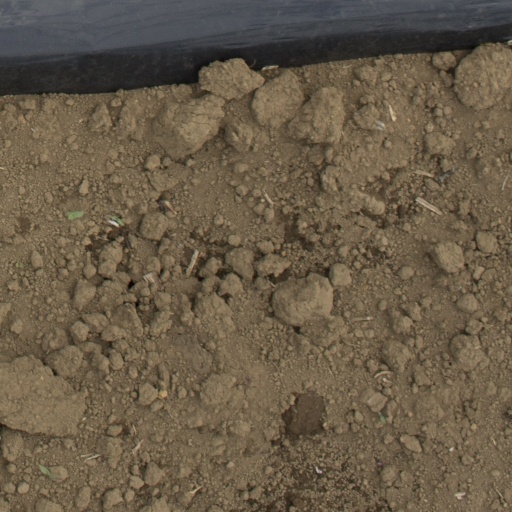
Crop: Jerusalem artichoke